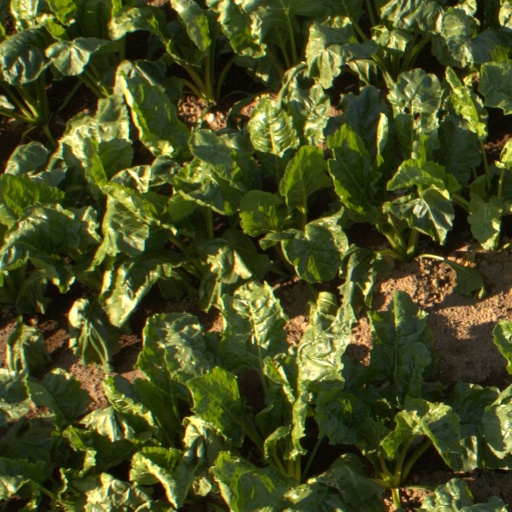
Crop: sugar beet